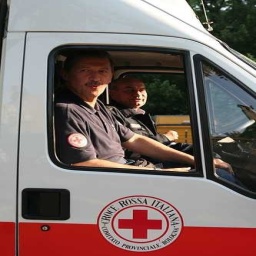
Label: ambulance